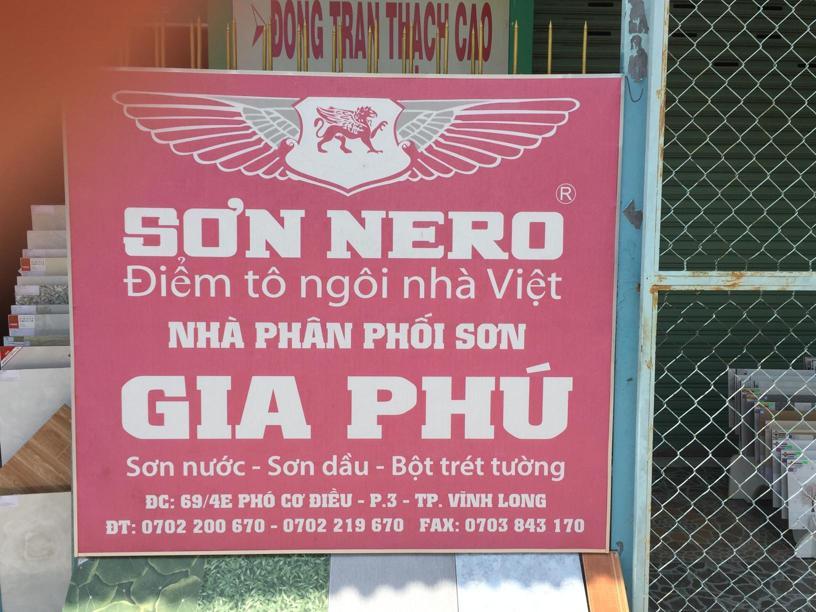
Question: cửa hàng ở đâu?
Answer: ở 69/4e phó cơ điều, phường 3, thành phố vĩnh long